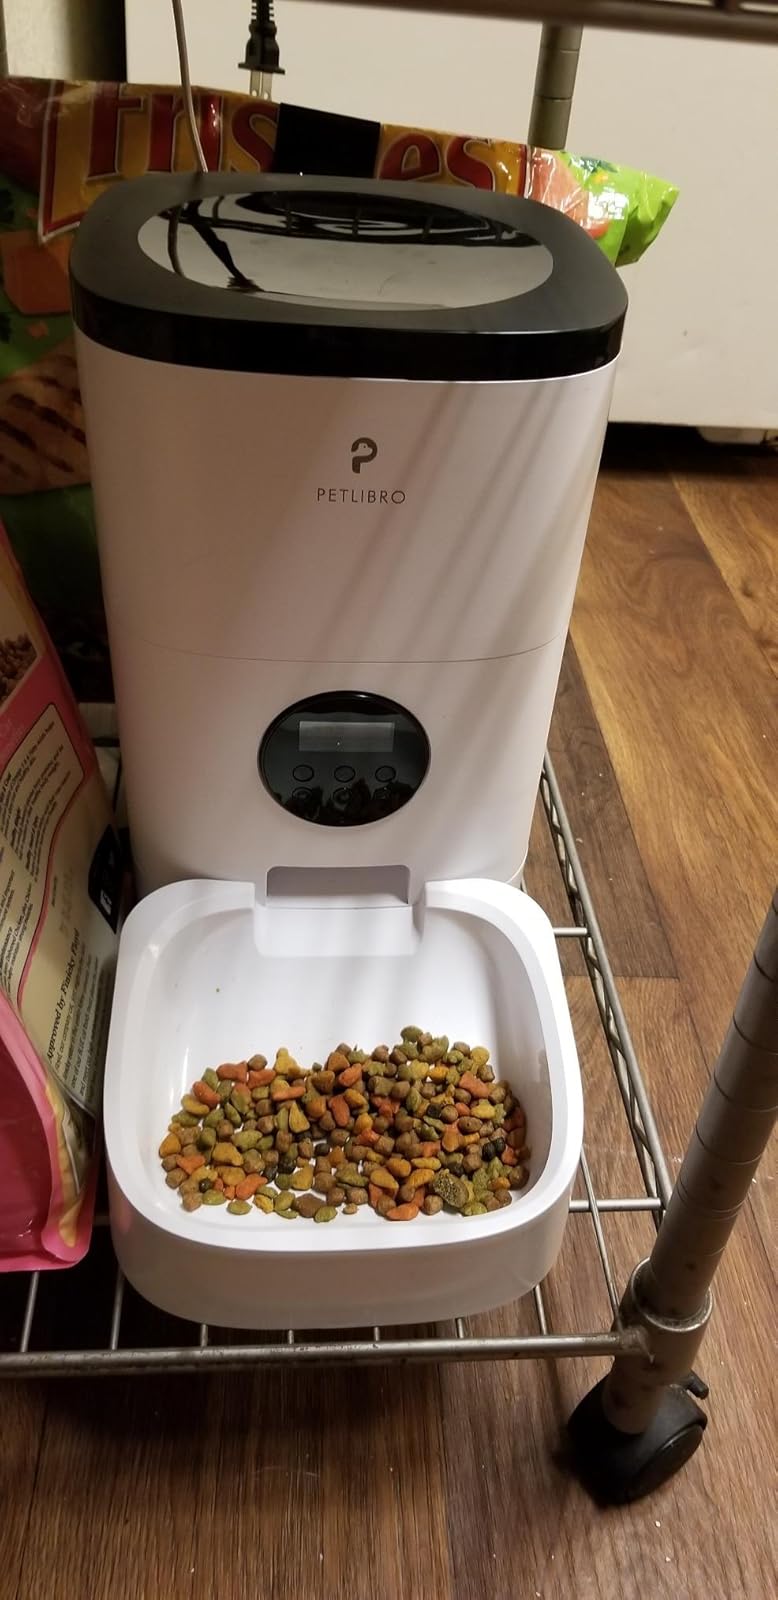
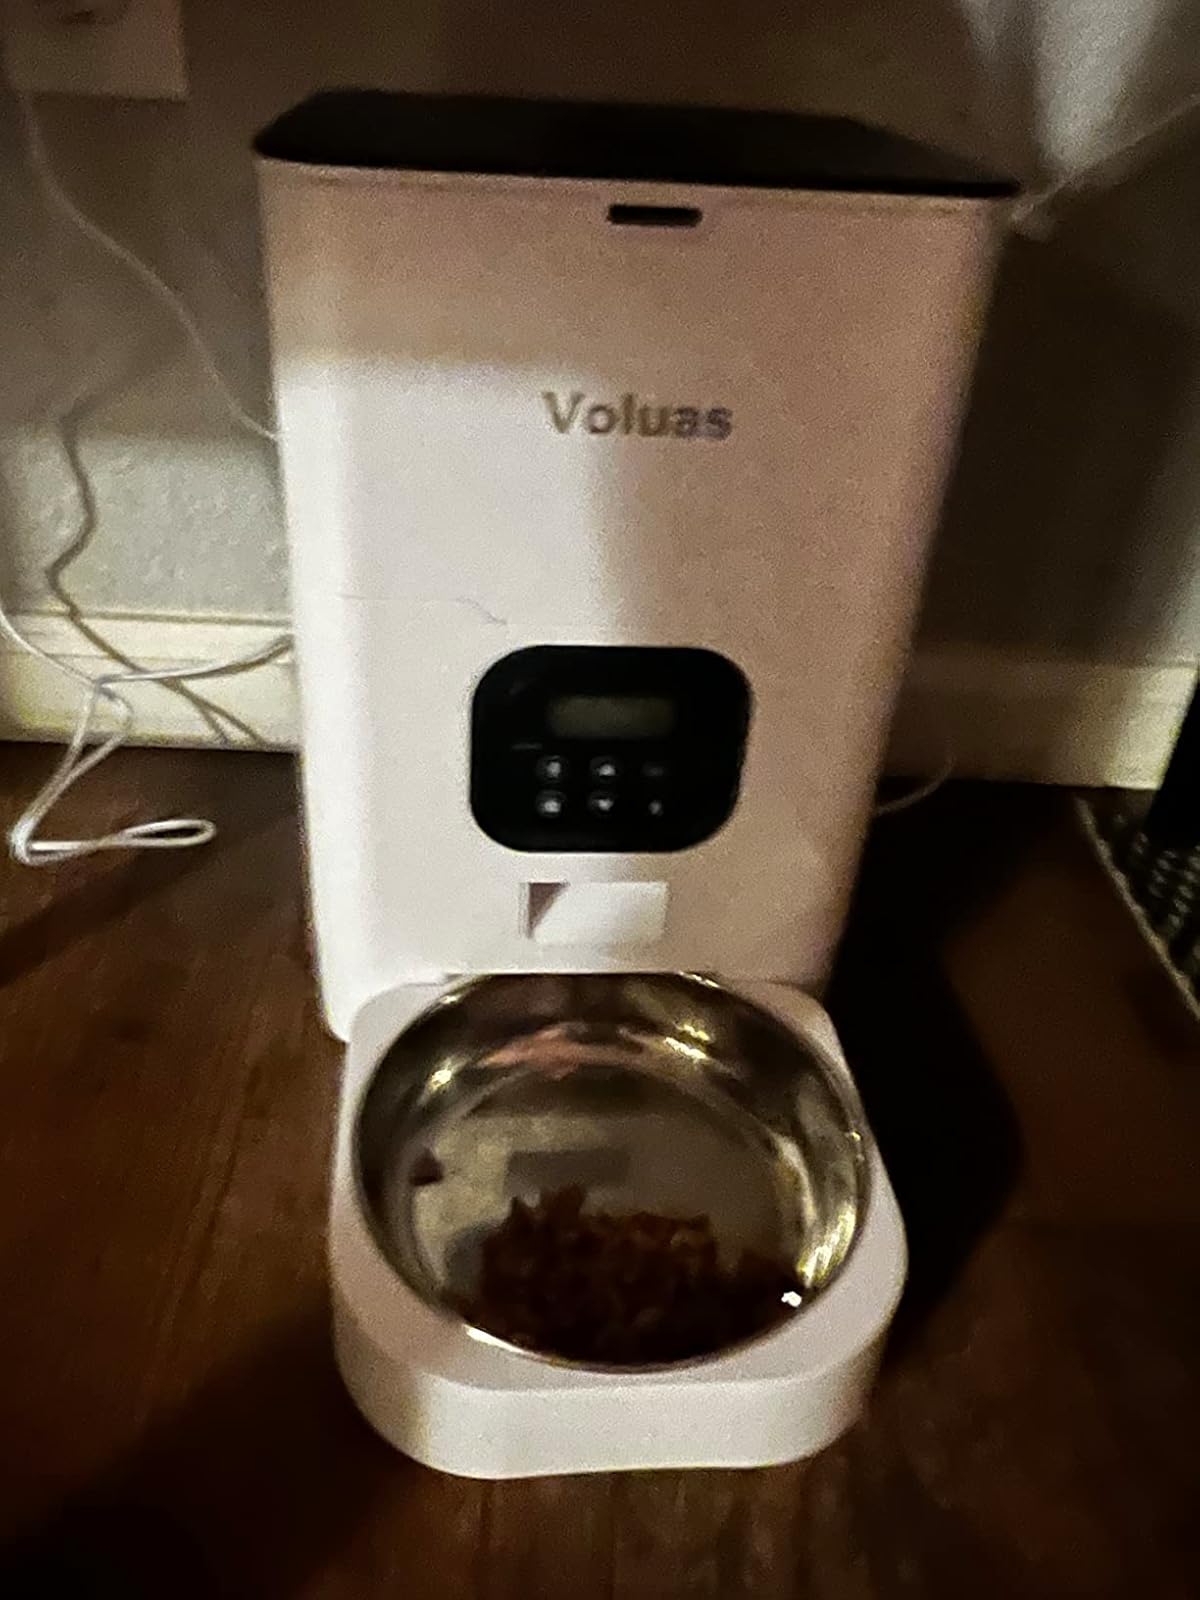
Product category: items_feeder
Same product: no